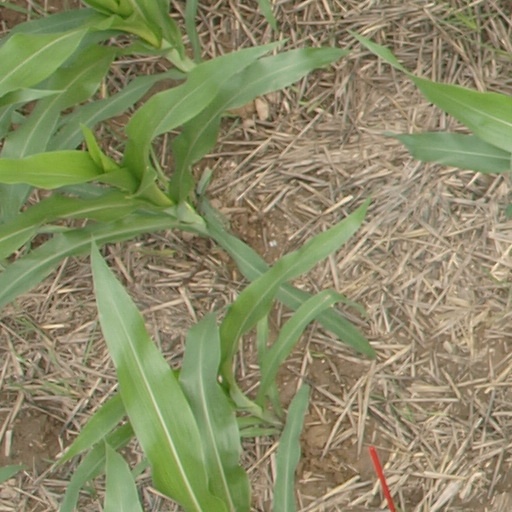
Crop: maize; corn